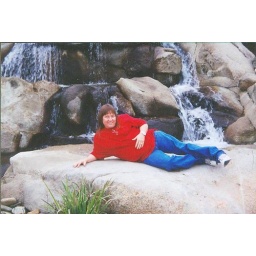
me laying on the rock at the hilmar cheese plant in california.